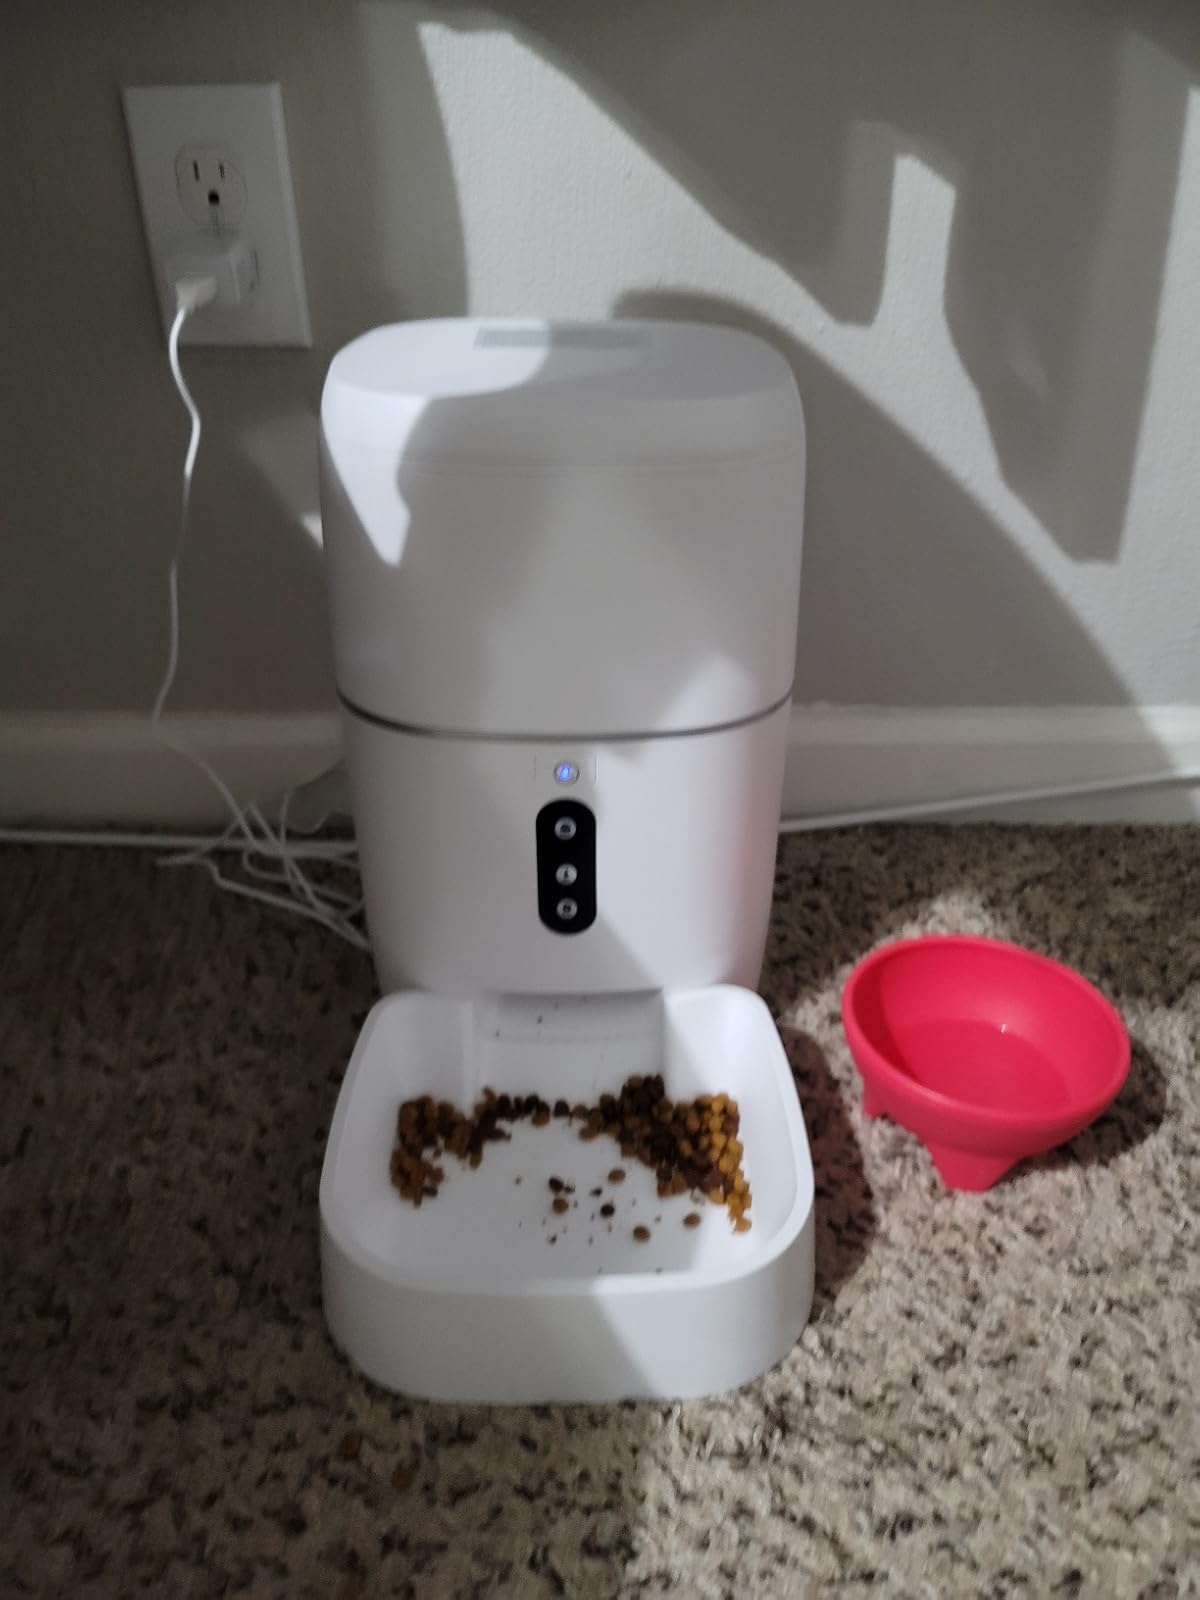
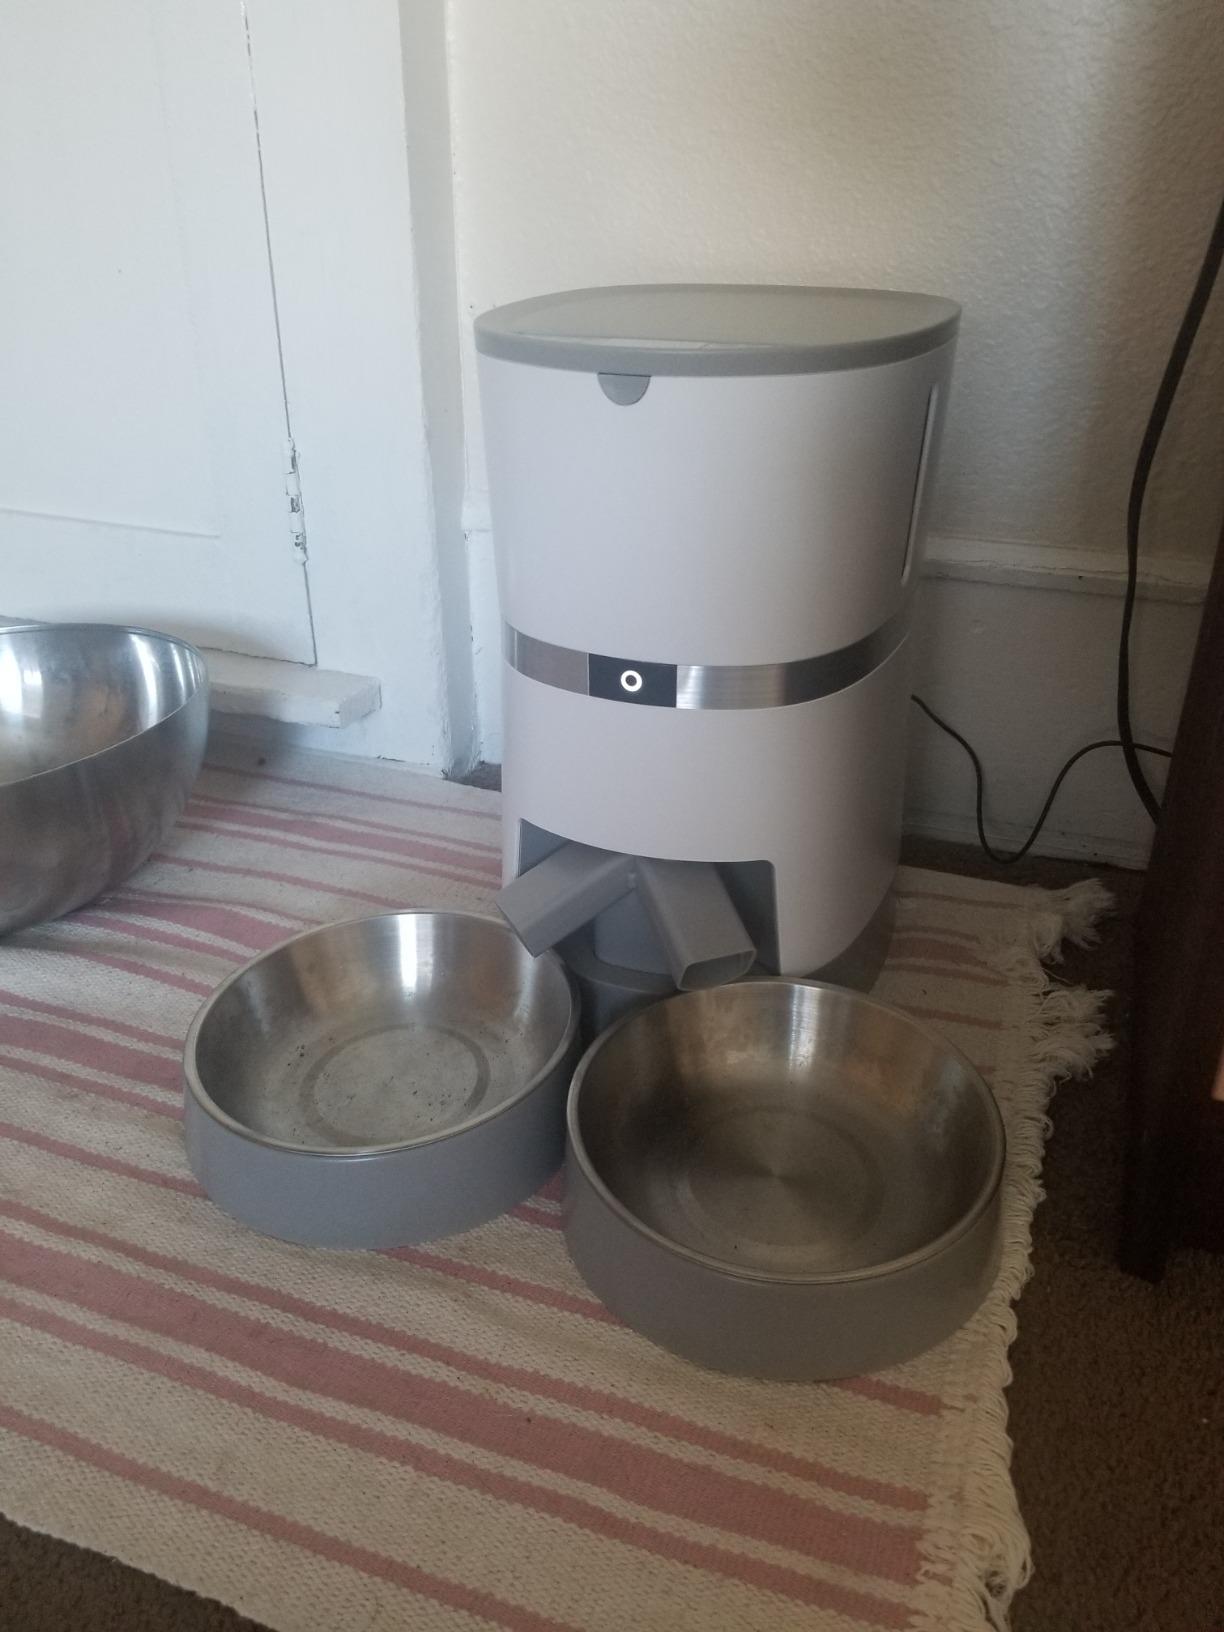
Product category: items_feeder
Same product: no